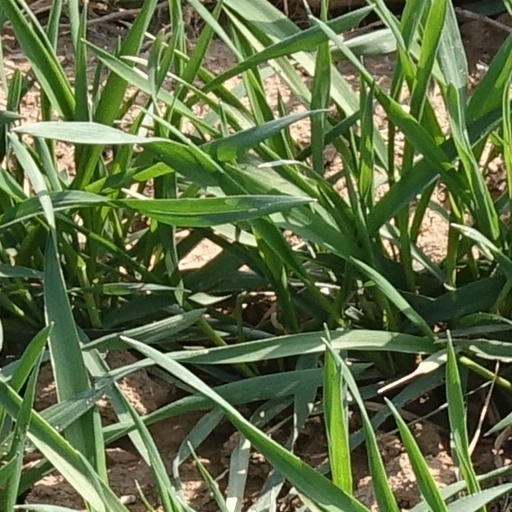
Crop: wheat